Barabash (rural locality)

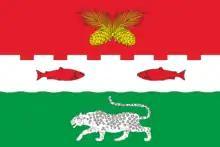
Flag of Barabash

, then-chairman of a commission on the delineation of the Russo-Chinese border. In 1937, Barabashky District was created with its center in the village, but on 7 May 1947 was replaced by Khasansky District when the district center moved to Khasan.